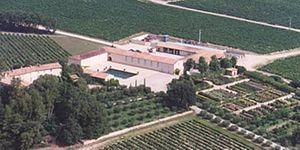
Val Joanis vu d'avion
Il existe différentes formes d’habitat traditionnel en Provence.
Pertuis est une commune française située dans le département de Vaucluse, en région Provence-Alpes-Côte d'Azur. Elle est longée au sud par la Durance, qui après avoir servi de limite entre le comté de Provence et le comté de Forcalquier, sert aujourd'hui de limite entre les départements de Vaucluse et des Bouches-du-Rhône.
Le massif du Luberon est un massif montagneux peu élevé qui s'étend d'est en ouest entre les Alpes-de-Haute-Provence et le département de Vaucluse, en France. La première mention du massif est antérieure au début de l'ère chrétienne. La forme moderne Luberon est attestée à partir du XVIIIᵉ siècle.
Le château de Val Joanis est situé en Vaucluse commune de Pertuis en région Provence-Alpes-Côte d'Azur. Le vignoble de ce domaine viticole produit des vins classés en AOC Luberon.